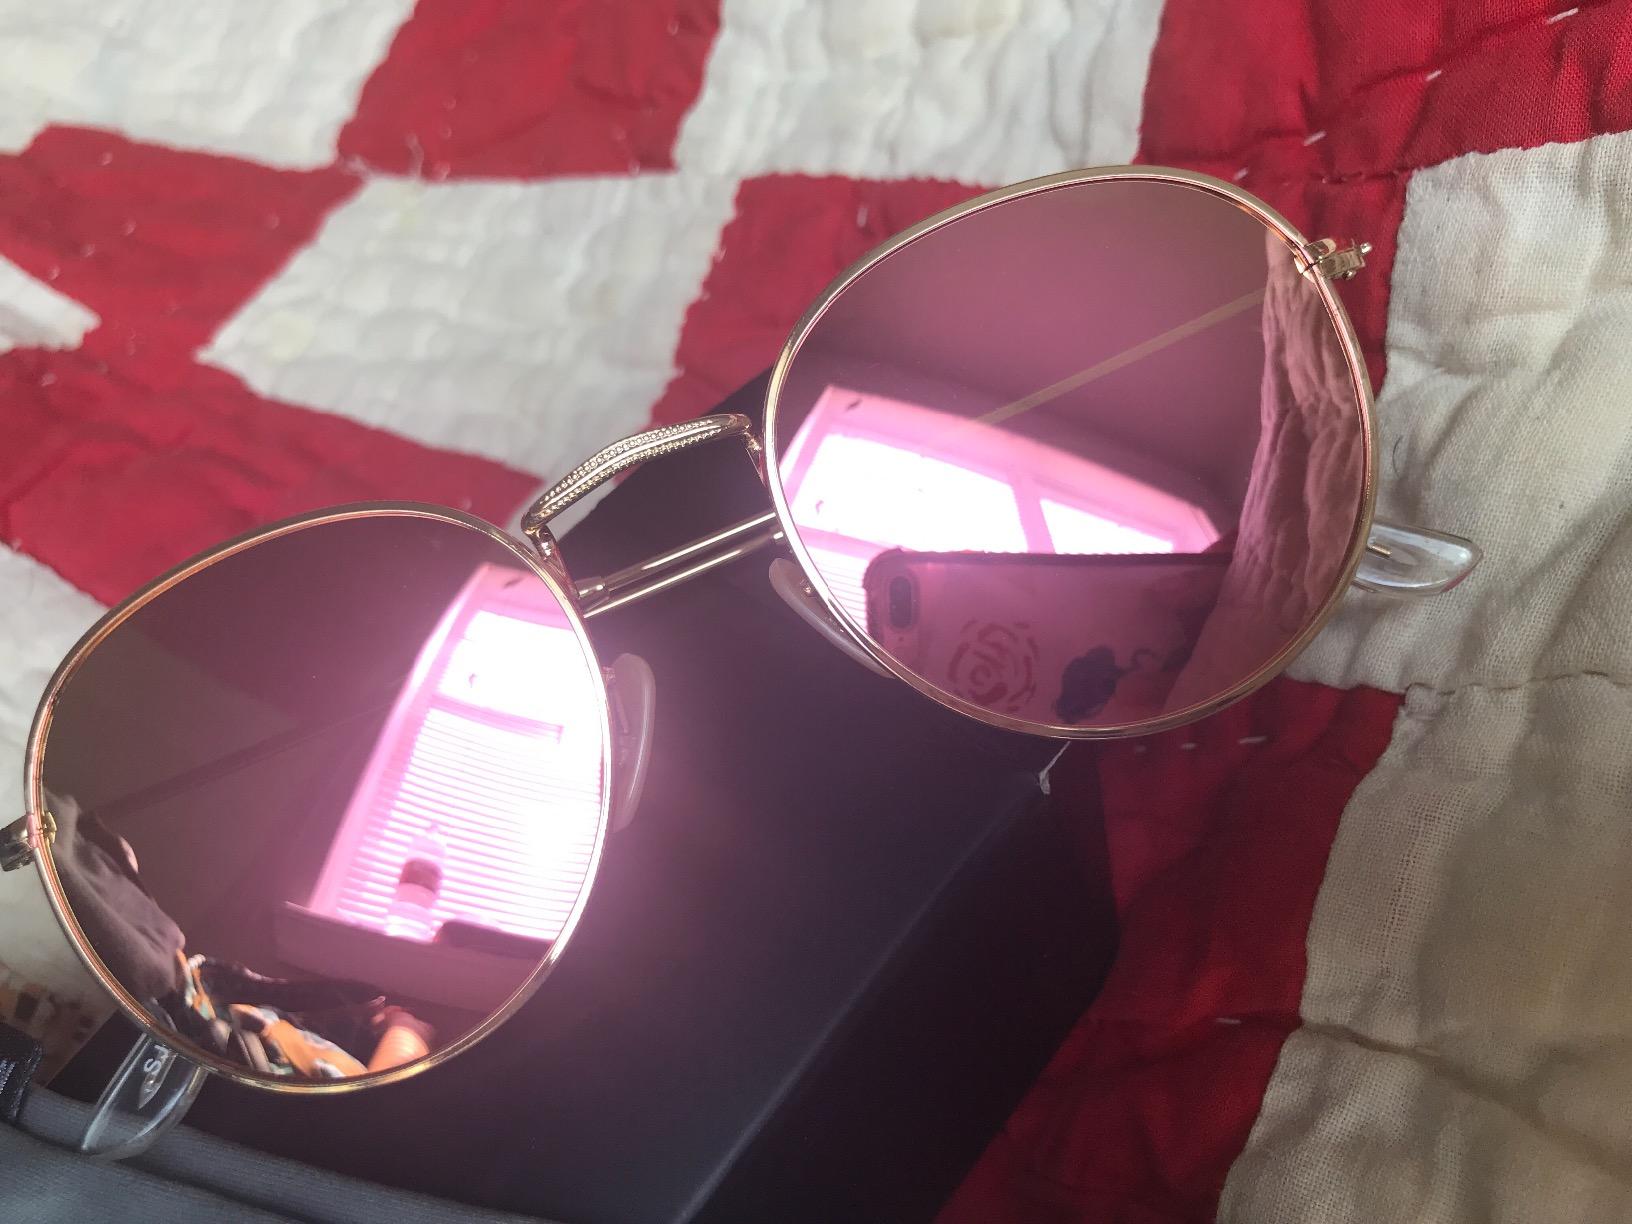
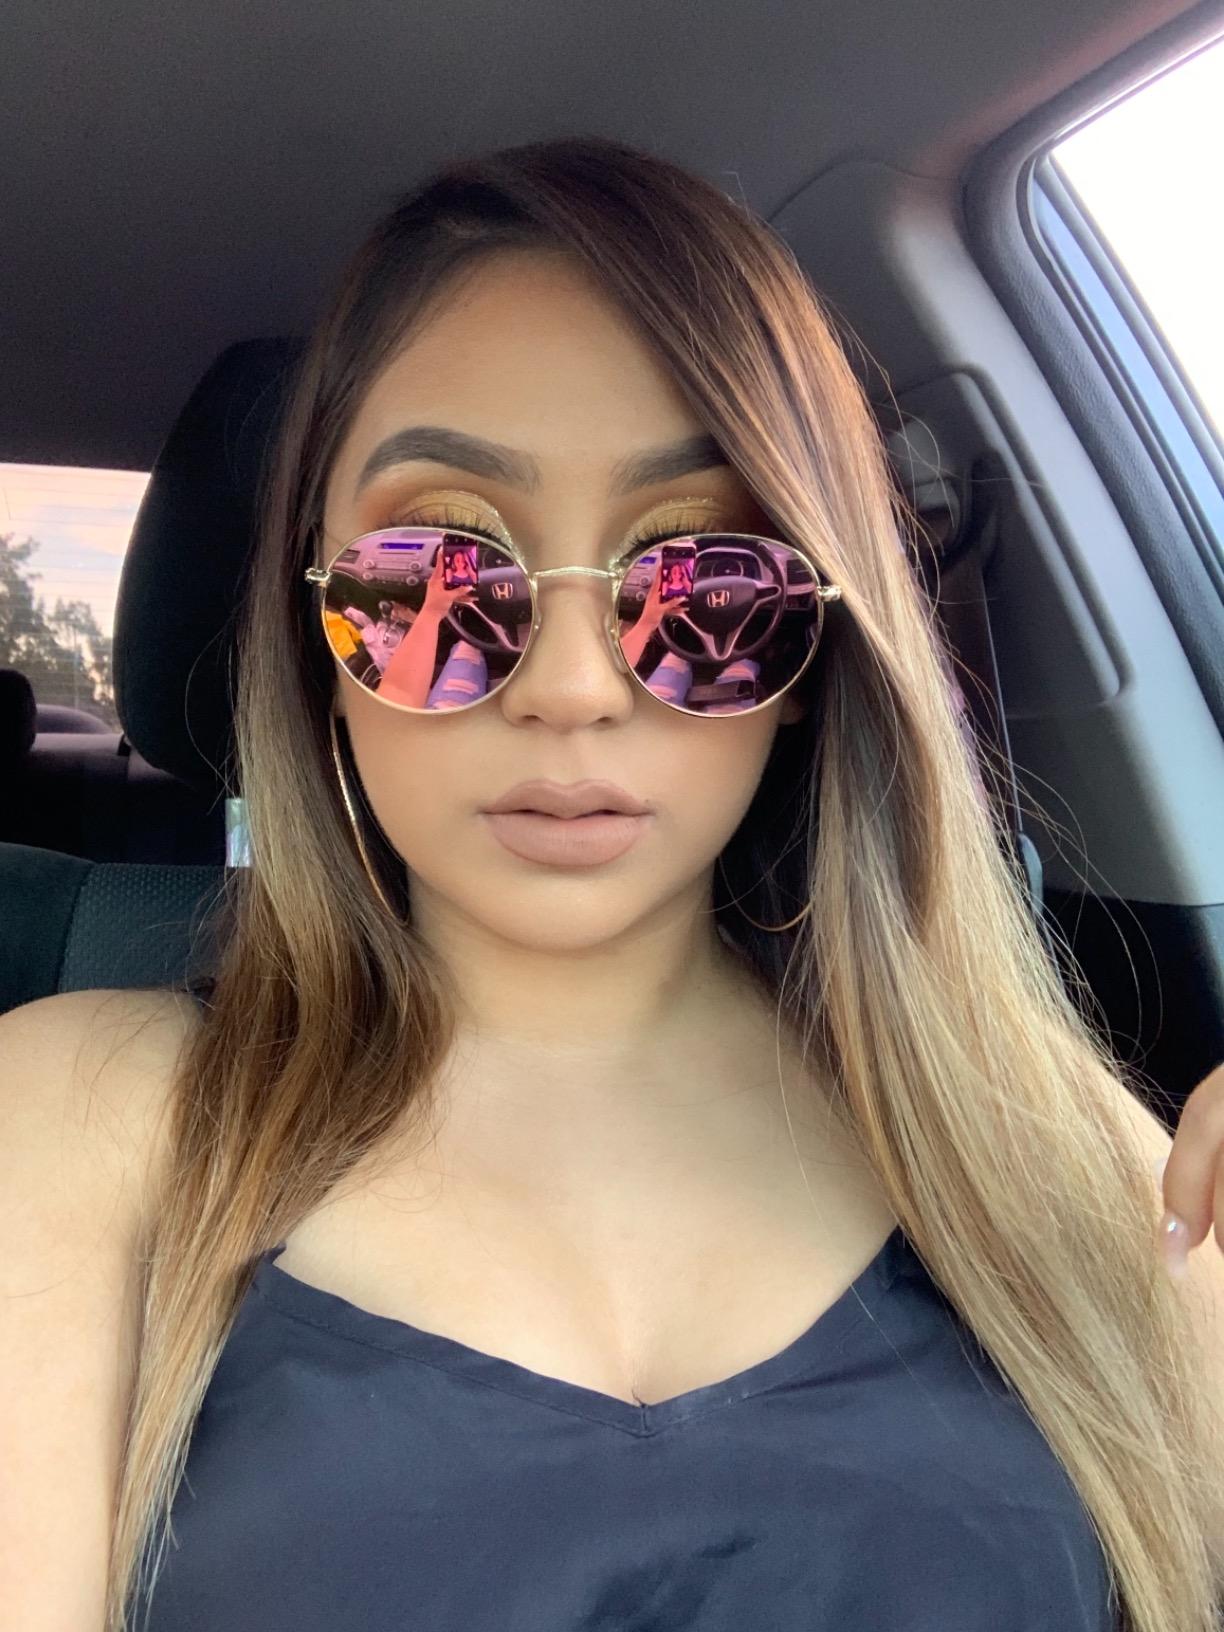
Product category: accessories_sunglasses
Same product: yes